Manusangada

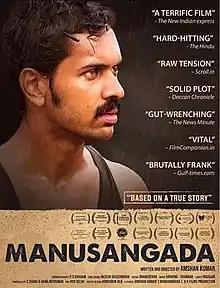

Manusangada (English title: We are Humans) is a 2017 Indian Tamil-language indie drama film directed by Amshan Kumar. The film is based on a true story about the signaling of the rise of Dalit struggles in contemporary India against long standing human rights violations. The title 'Manusangada' is from Inquilab's poem of the same name and literally means 'We are humans too.'